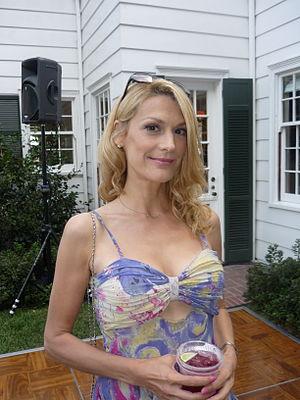
Queer as Folk est une série télévisée américano-canadienne de 83 épisodes de 50 minutes, adaptée par Ron Cowen et Daniel Lipman de la série homonyme britannique de Russell T Davies, et diffusée entre le 3 décembre 2000 et le 7 août 2005 sur Showtime aux États-Unis et à partir du 22 janvier 2001 sur Showcase au Canada.
Thea Gill est une chanteuse de jazz et une actrice canadienne.